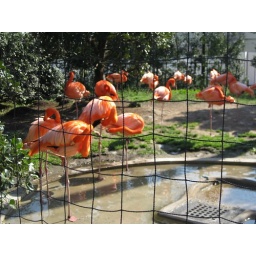
orange flamingos are vastly superior to pink ones. taken in ueno zoo.